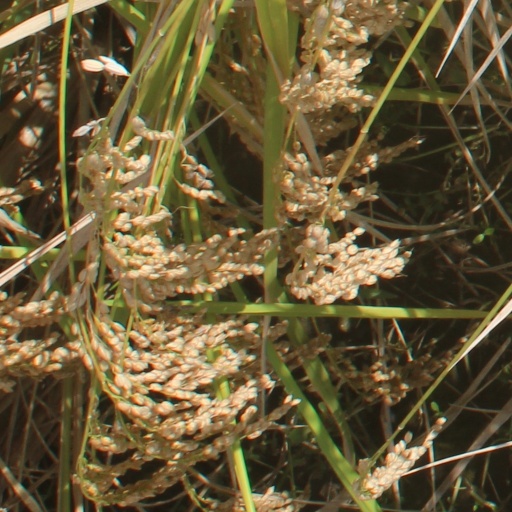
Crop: rice